Va'eira

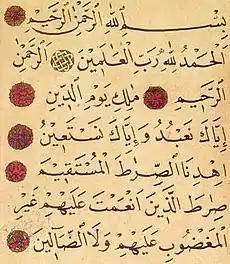
Qur'an

Reading the Passover Haggadah, in the "magid" section of the Seder, many Jews remove drops of wine from their cups for each of the ten plagues in Exodus 7:14–12:29.